Dorset County Council elections

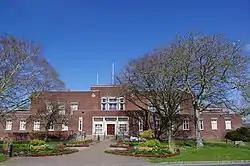
County Hall in Dorchester, headquarters of Dorset County Council

Dorset County Council was a non-metropolitan county in England. Elections were first held on 23 January 1889, thereafter elections were held every three years, with all members being elected by the first past the post system of election on the same day. Later, the cycle was changed to one election in every four years, and the last such election was in 2017. There were also occasional by-elections, the last of which took place in December 2016.